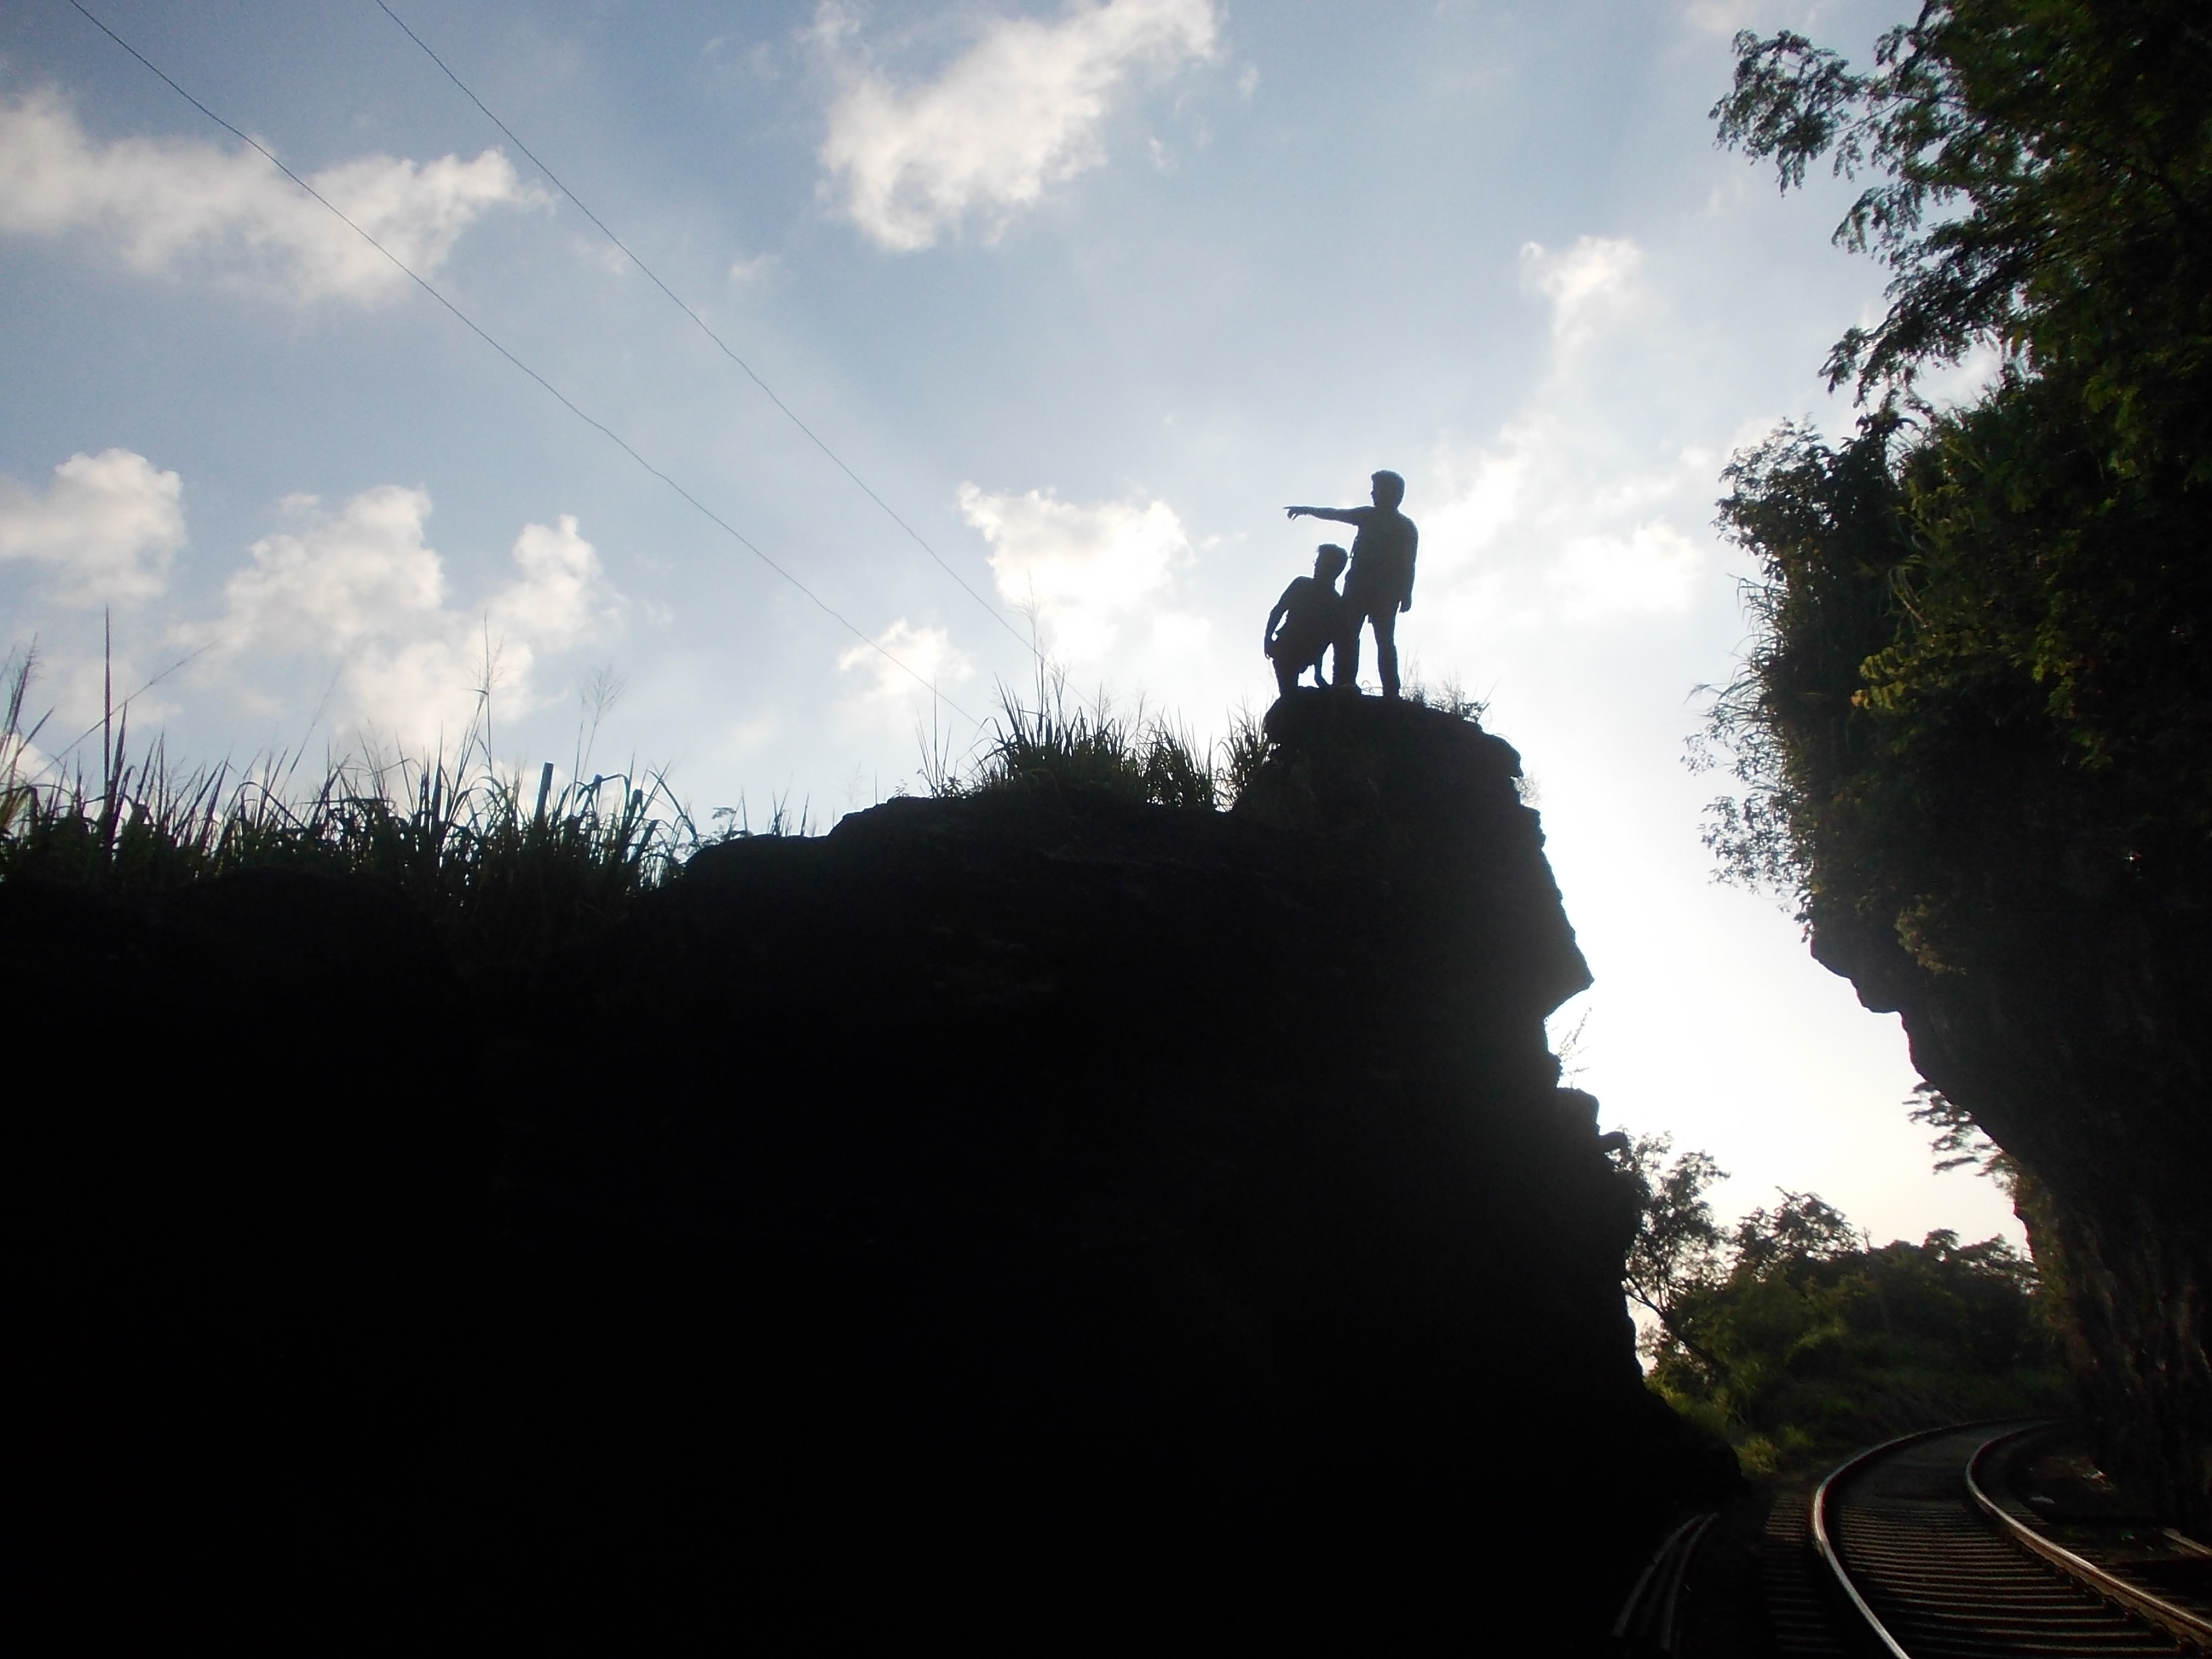
tree, nature, mountain, cloud, sky, track, railway, traffic, car, sunlight, morning, hill, rail, train, travel, motion, transit, transport, vehicle, journey, industry, freight, speed, trip, locomotive, cargo, commuter